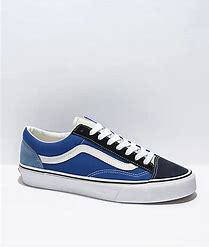
Brand: Vans
Model: Style 36 Skate